Marshall Meadows House

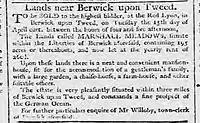
Ad in 1788

Marshall Meadows was built in 1780 by a wealthy merchant who spared no expense on the materials that went into its construction. The sandstone blocks were imported and the windows were very lavish. The identity of the builder of the house is not known but it seems that he did not live there long as in 1788 it was for sale. The advertisement is shown.